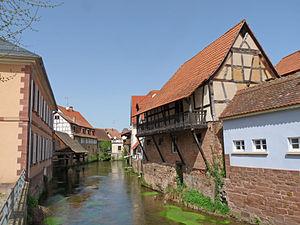
Maisons alsaciennes au bord de la Sauer, affluent du Rhin, à Woerth (Bas-Rhin).
Appelée Saarbach en Allemagne, dans son cours supérieur, puis la Sauer en France, cette rivière franco-allemande longue de 70 kilomètres est un affluent en rive gauche du Rhin.
Wœrth est une commune française située dans le département du Bas-Rhin, en région Grand Est.
Liste des fleuves, rivières et autres cours d'eau qui parcourent en partie ou en totalité le département du Bas-Rhin. La liste présente les cours d'eau, généralement de plus de 10 km de longueur sauf exceptions, par ordre alphabétique, par fleuves et bassin versant, par station hydrologique, puis par organisme gestionnaire ou organisme de bassin.